Dionysiaca

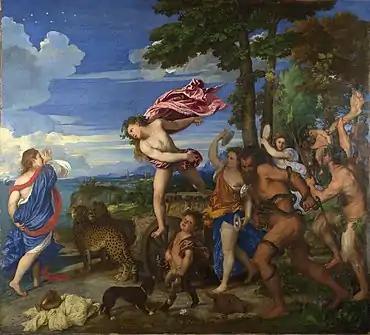
"Bacchus and Ariadne" by Titian, at the National Gallery in London

Exploits of Dionysus' lover, Hymenaeus, who is wounded by an Indian arrow and healed by Dionysus. Exploits of the Dionysiac troops, especially Aristeus, the Kabeiri and the Korybantes. Offensive of the Bacchantes, wounded by the Indians and healed by Dionysus. The battle comes to a halt with the arrival of night. Rhea sends Ares a deceitful dream: he should abandon the battle because Hephaestus is about to seduce Aphrodite. Ares leaves at once.